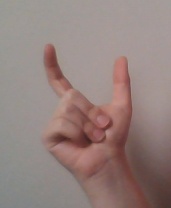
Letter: nun